Kairouan

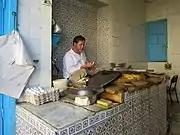

Kairouan is known for its pastries (e.g. zlebia and makroudh).